Béla Biszku

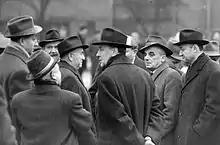
Communist politicians in 1960, including Biszku (right) and Kádár (middle)

During the 1956 Hungarian Revolution, he recruited local pro-communist armed groups among party members and workers against the rebels in the first days of the popular uprising. As a result, he was awarded with Medal for Worker-Peasant Power in April 1958, after the suppression of the revolution. Following long years of work in party organizations, Biszku sprang into prominence after the events of 1956.